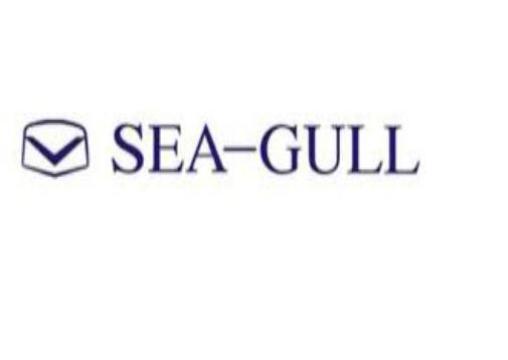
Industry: Clothes